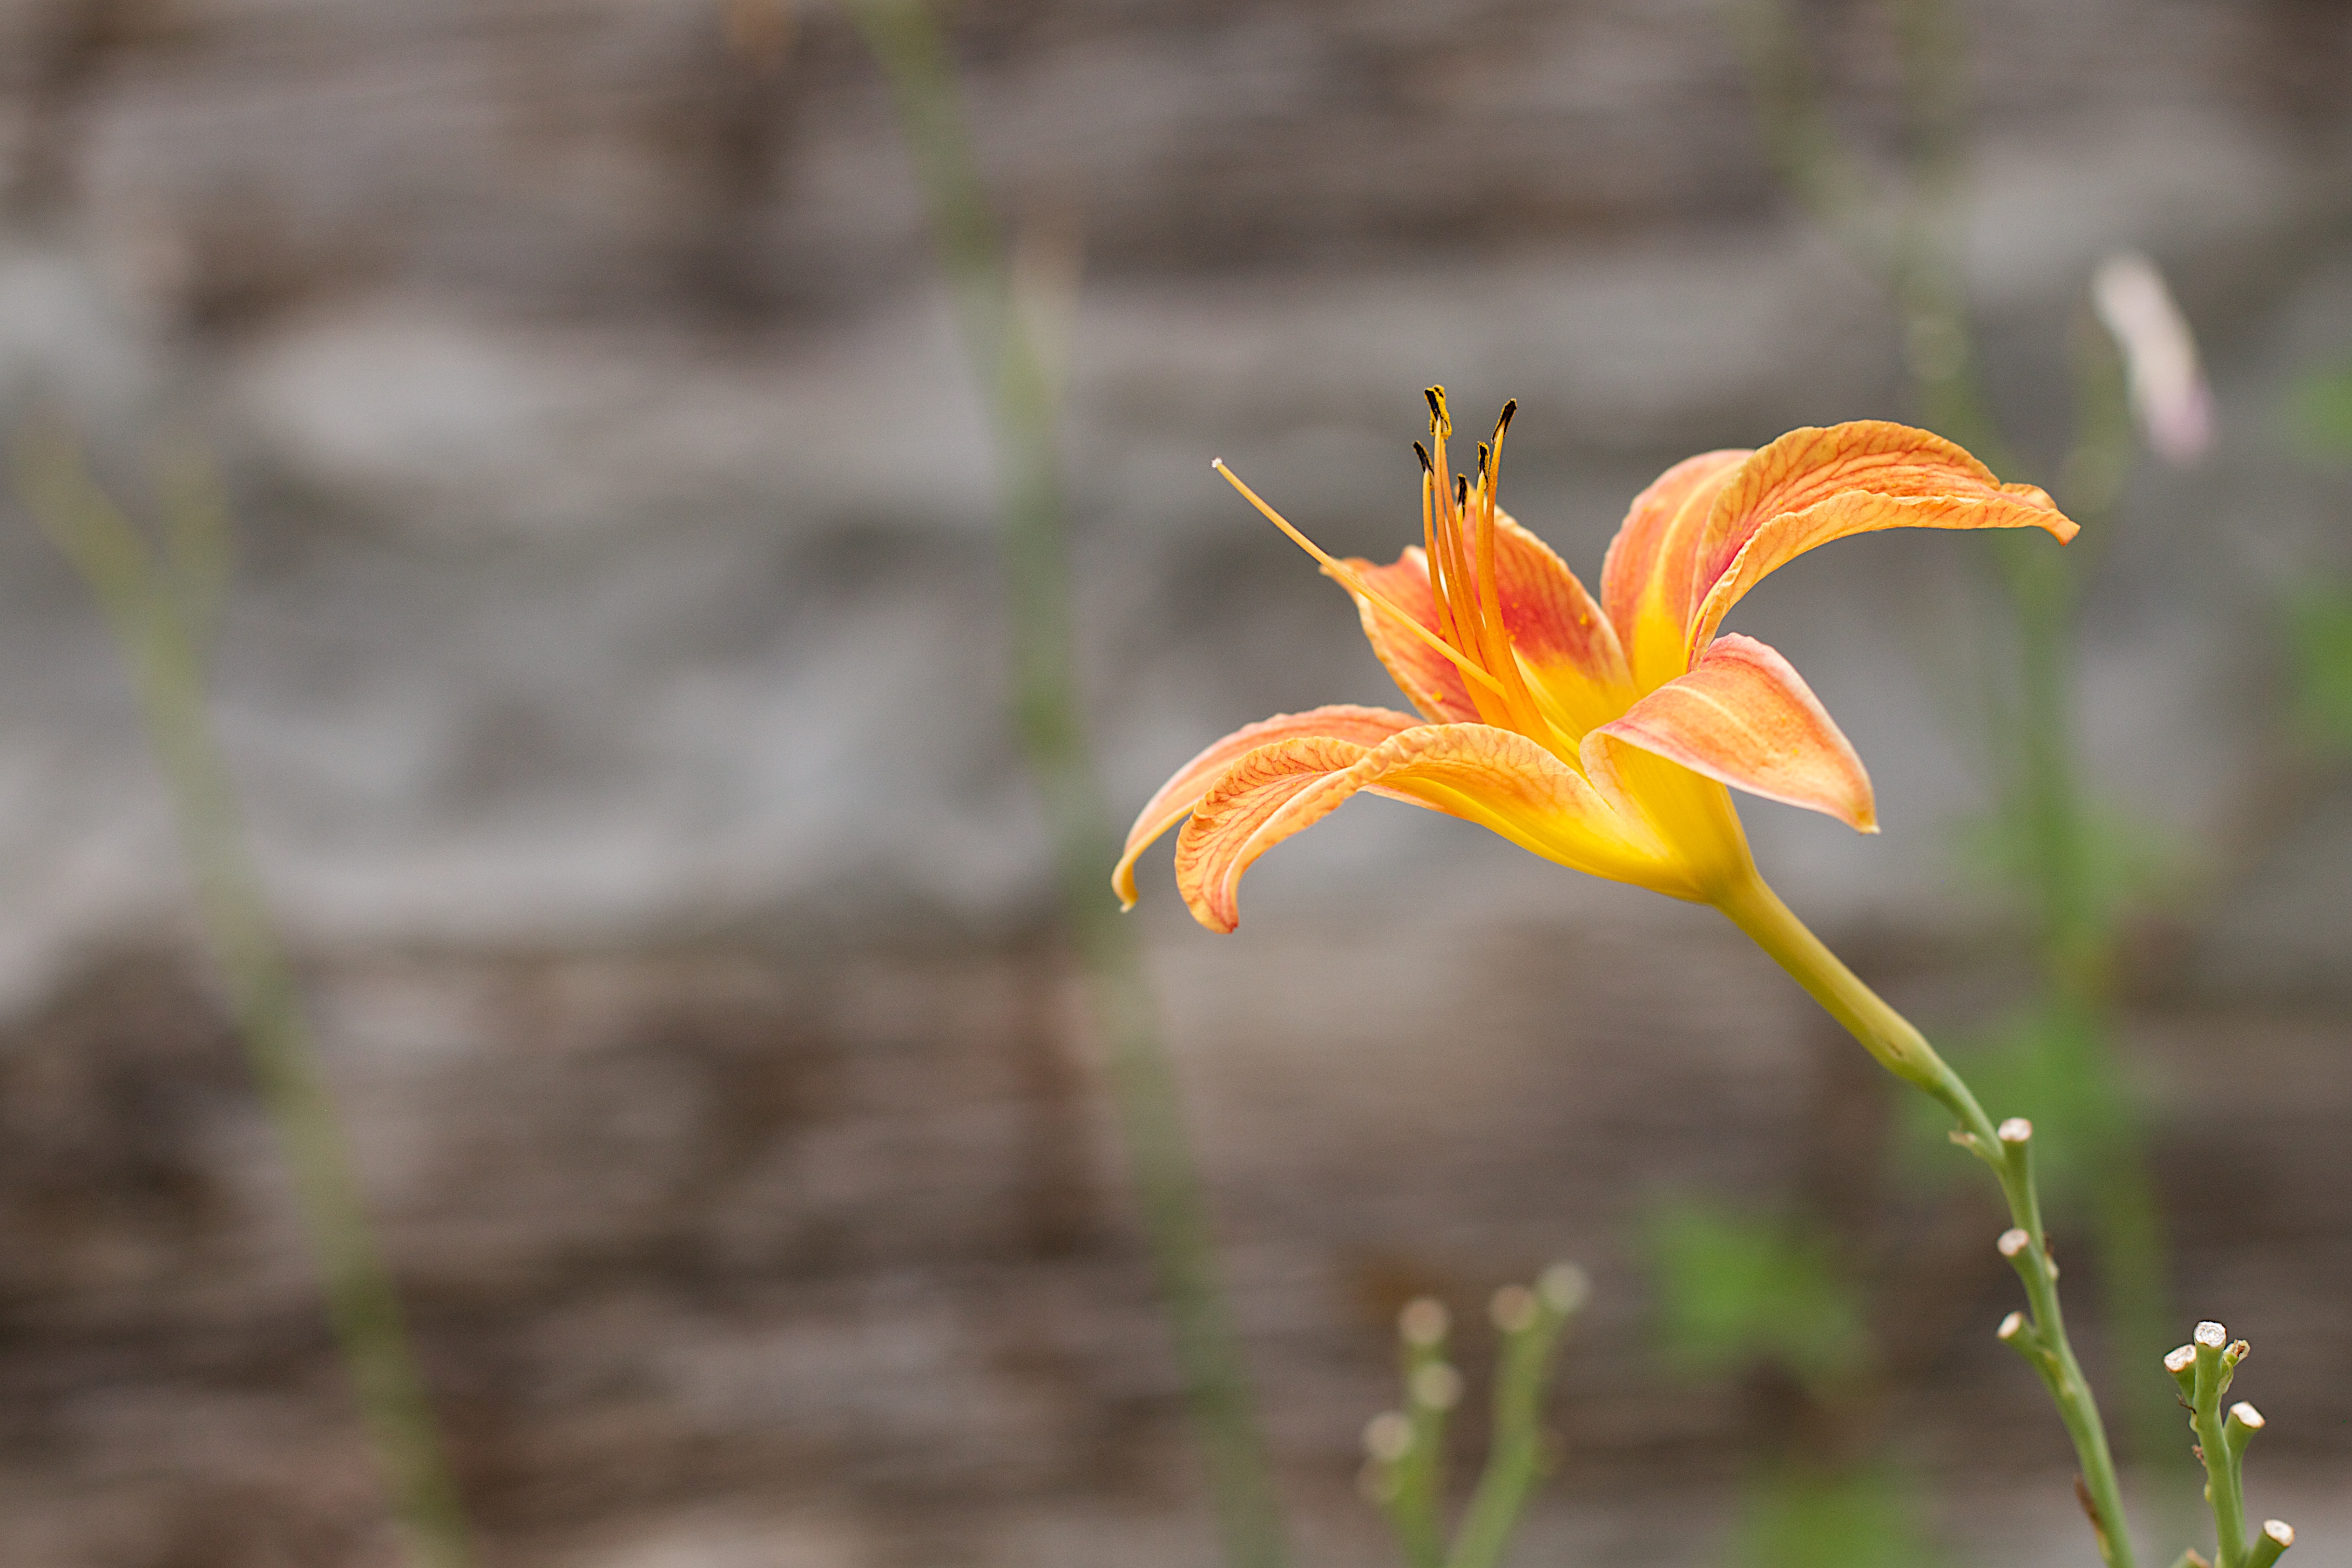
nature, plant, leaf, flower, autumn, botany, yellow, flora, wildflower, lily, macro photography, flowering plant, plant stem, land plant